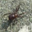
Label: spider